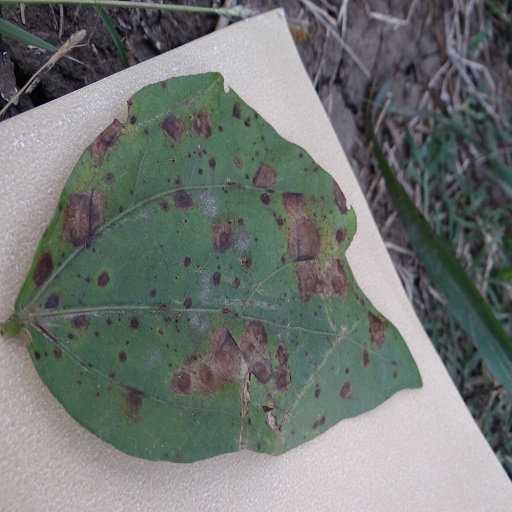
Label: Anthracnose